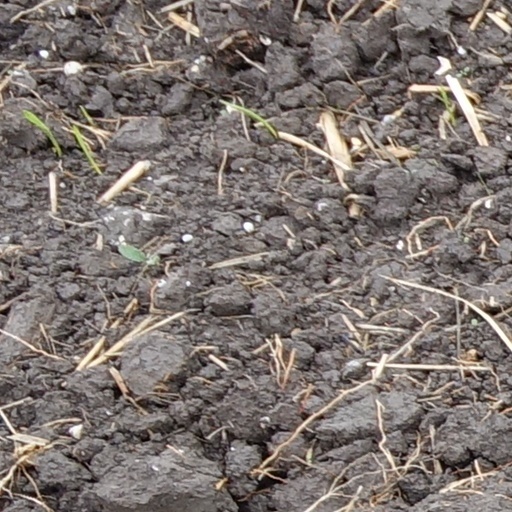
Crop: wheat